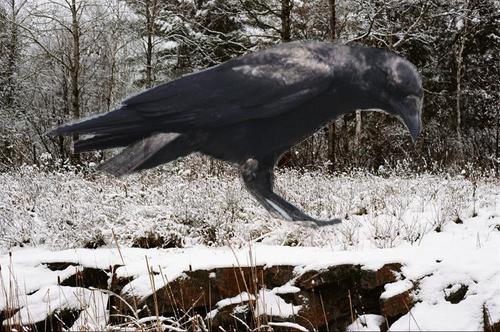
Bird species: Fish_Crow
Bird type: landbird
Background: land